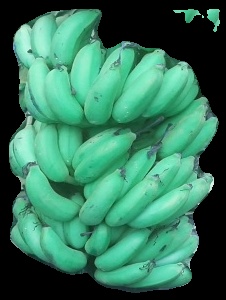
Variety: elakki-bale
Grade: grade1